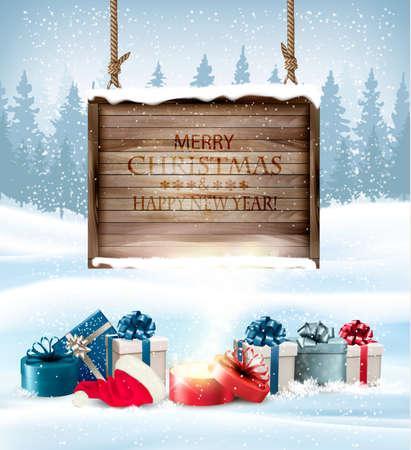
background with a gift boxes and hat .